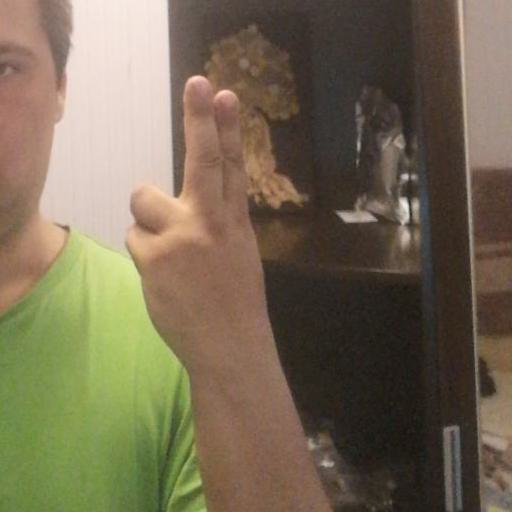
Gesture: two_up_inverted